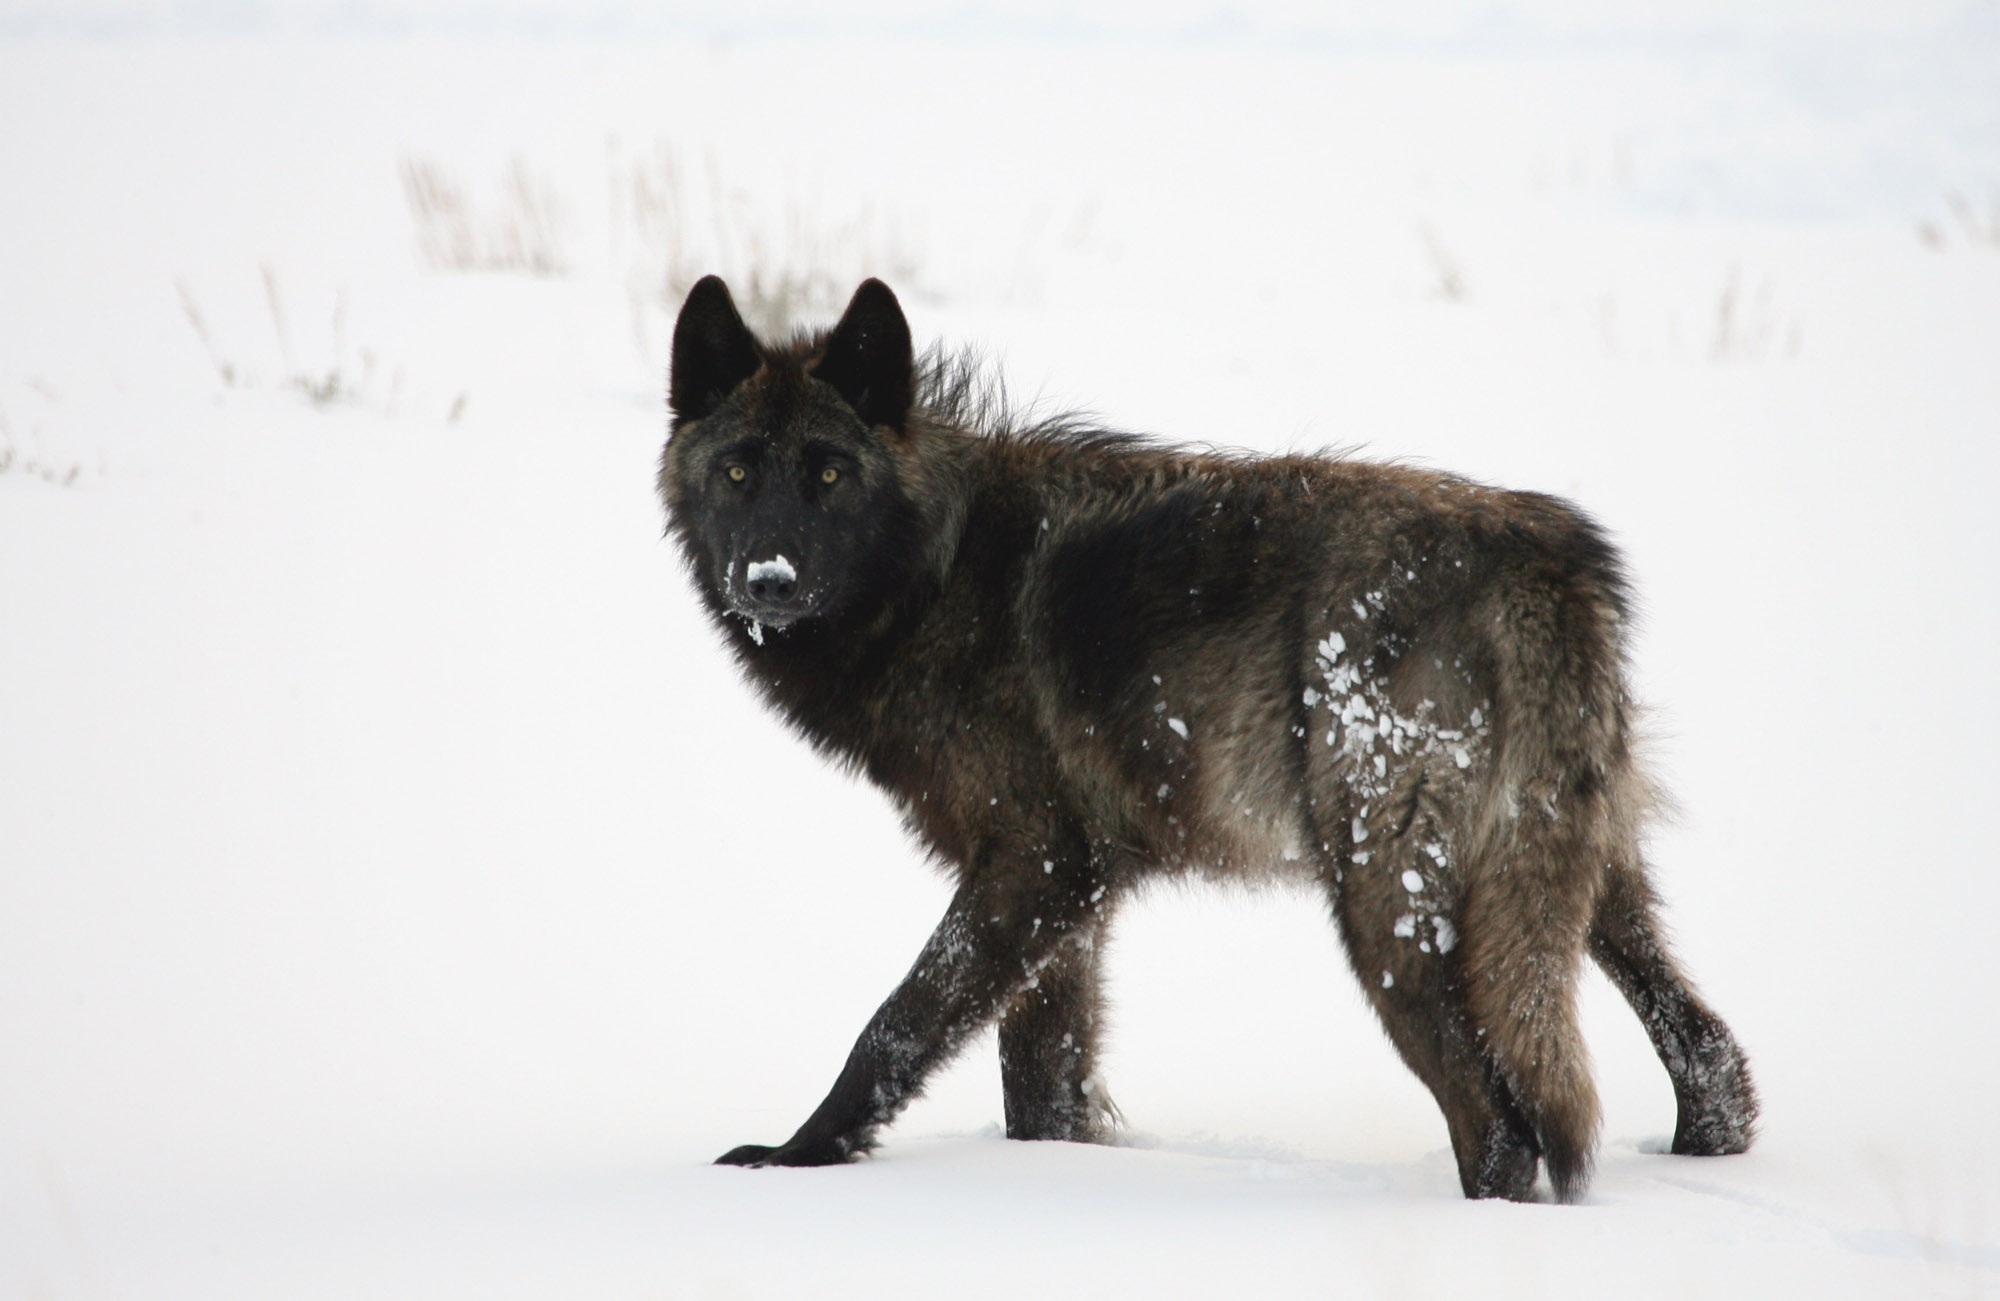
nature, walking, snow, cold, winter, dog, canine, alone, wildlife, wild, fur, weather, usa, mammal, wolf, predator, black, national park, yellowstone, grey, vertebrate, hunter, wyoming, pack, lupus, dog like mammal, dog breed group, tervuren